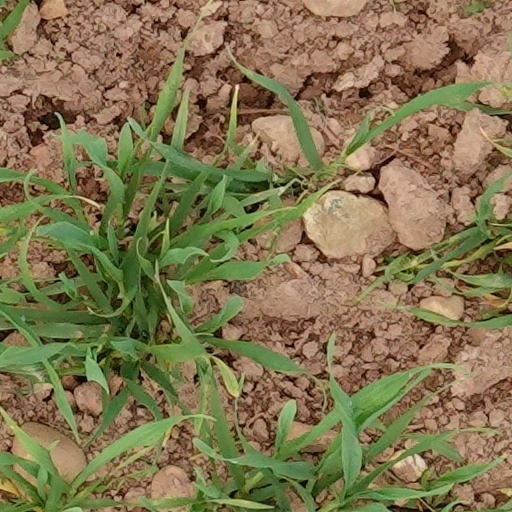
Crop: wheat